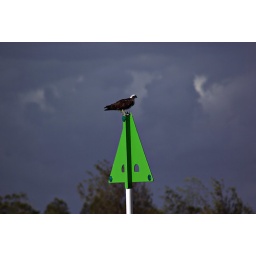
Sitting on a boating sign in the Maroochy river